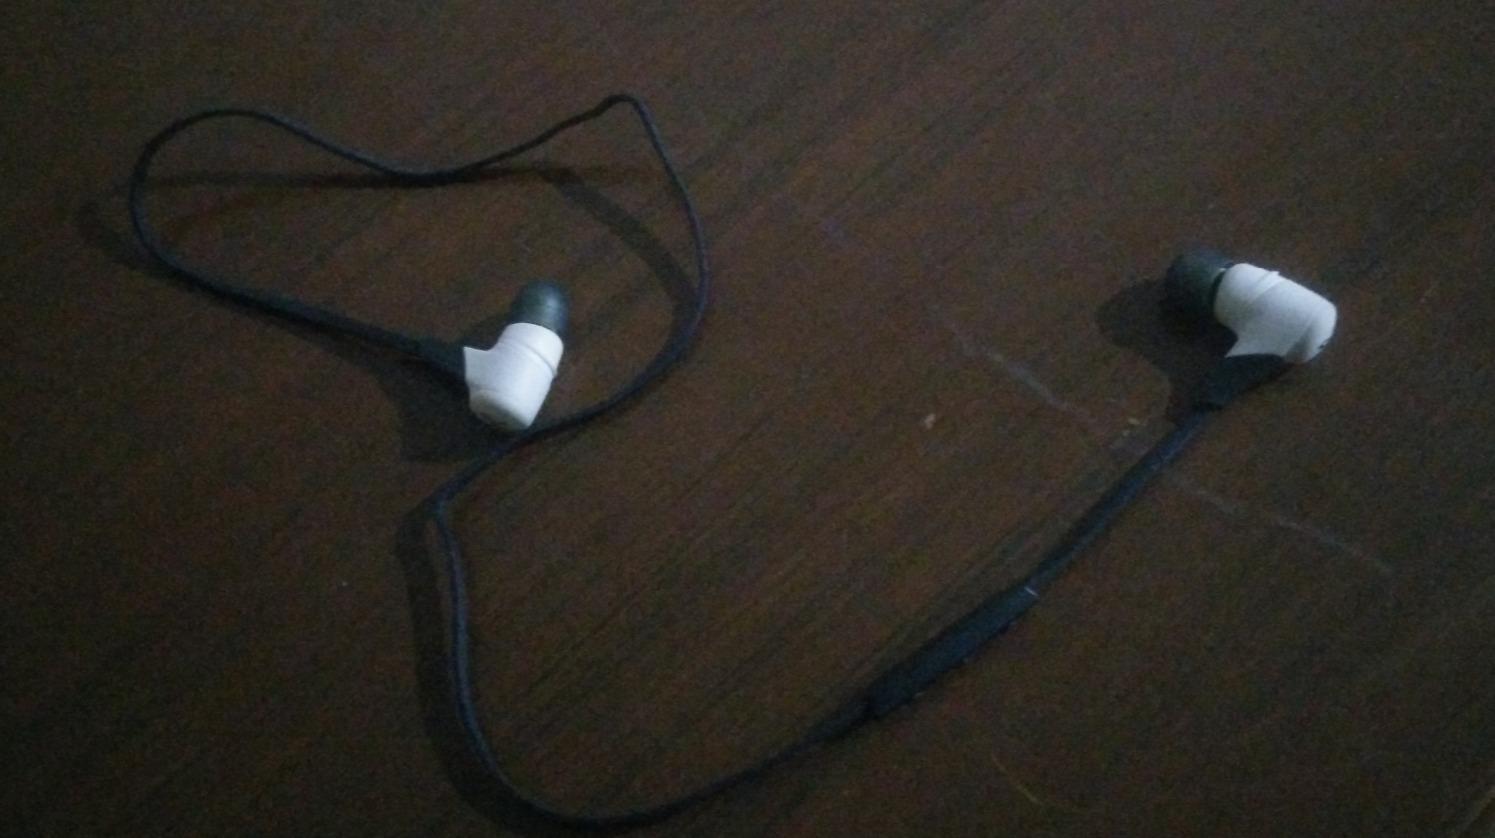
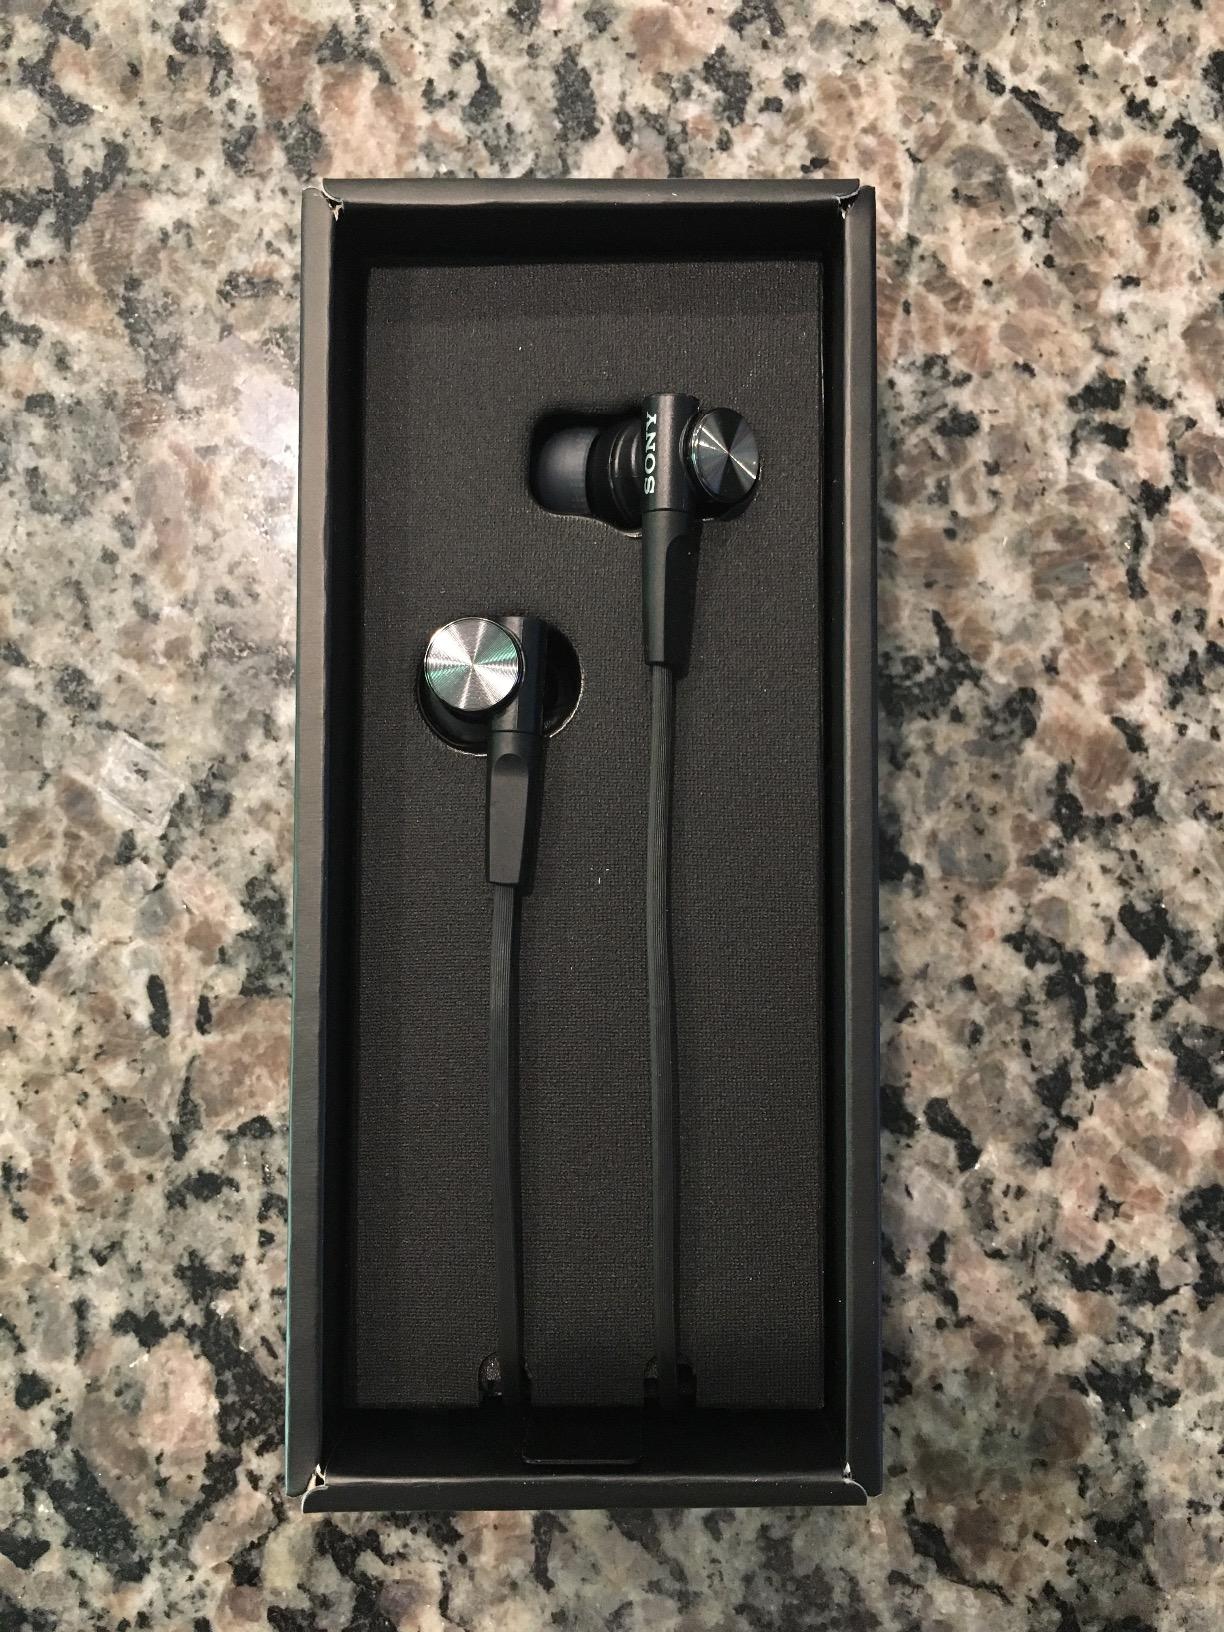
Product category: headphones
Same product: no